Rebecca Harding Davis

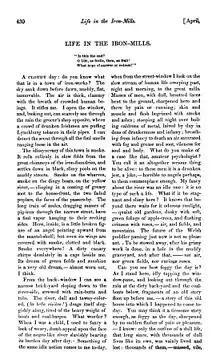
First page of the short story "Life in the Iron-Mills", as first published in "The Atlantic Monthly"

"Life in the Iron Mills";" or, The Korl Woman" is widely considered Rebecca Harding Davis's most significant work. Published in 1861 in "The Atlantic Monthly", "Life in the Iron-Mills" was one of the first works to explore industrialization in American literature. The short story saw its publication around the dawn of the American Civil War, and is one of Davis's earliest published works. It has become an important text not only for its artistic merit, but for its historical implications. Both its form and content were ground breaking at the time of its publication, being a narrative that follows the lives of laborers and the consequences of industrialization, in a traditionally realistic style.